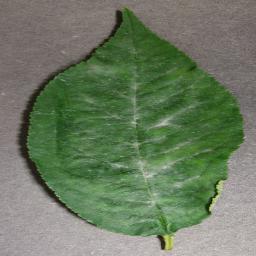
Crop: cherry
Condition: (including_sour)_powdery_mildew